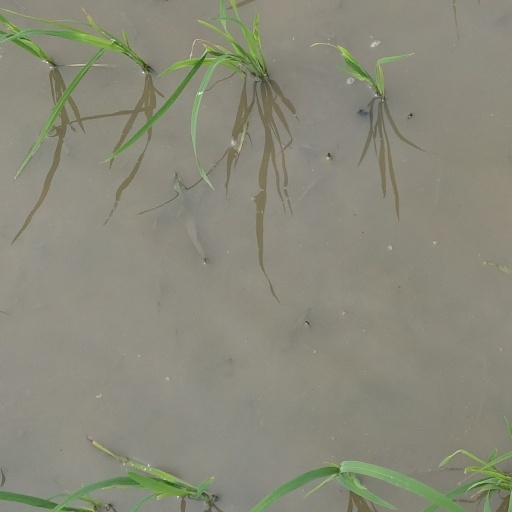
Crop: rice